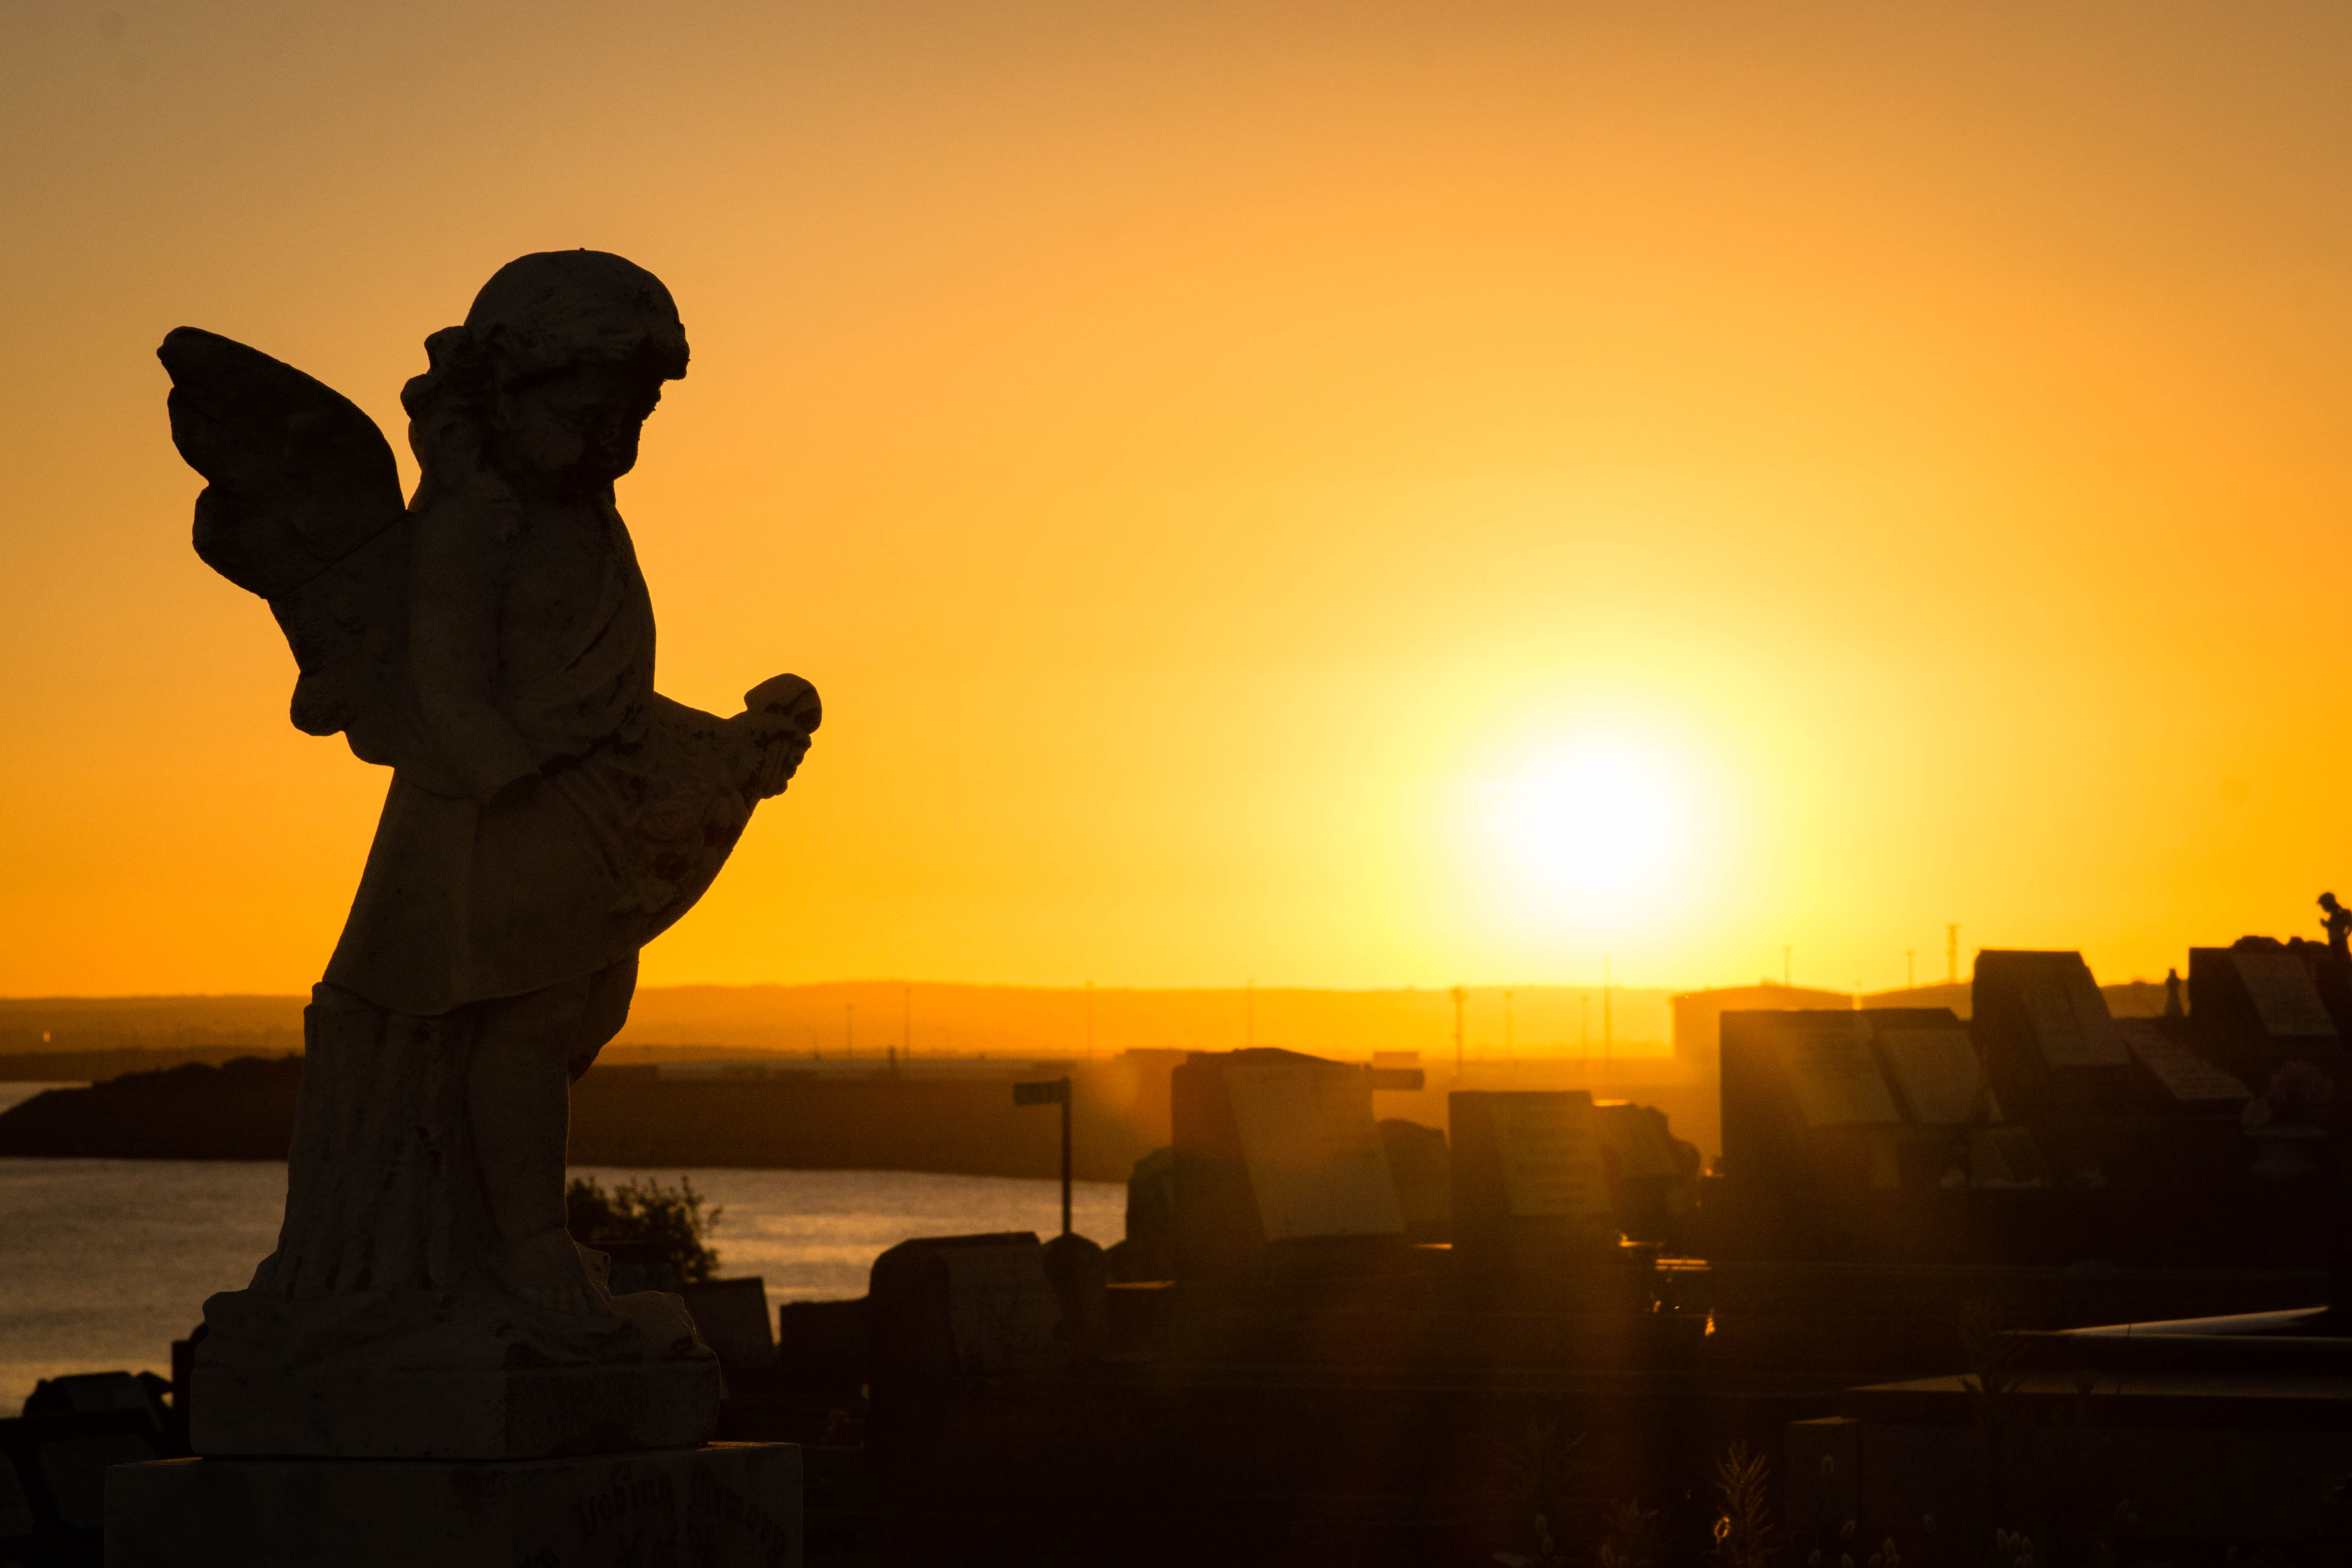
horizon, silhouette, light, sun, sunrise, sunset, sunlight, morning, dawn, dusk, evening, sydney, australia, angel, temple, cemetary, botanycemetary, easternsuburbscemetary